Checkpoint 300

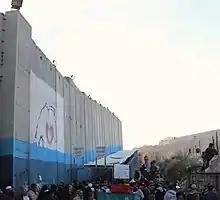
Checkpoint 300

Checkpoint 300, also known as the Bethlehem checkpoint, the Gilo Checkpoint, or the Rachel's Tomb checkpoint, is a major Israel Defense Forces checkpoint at one of the main exits of Bethlehem. It is the best known of all Israeli checkpoints, due to its location on the tourist route between Jerusalem and Bethlehem.